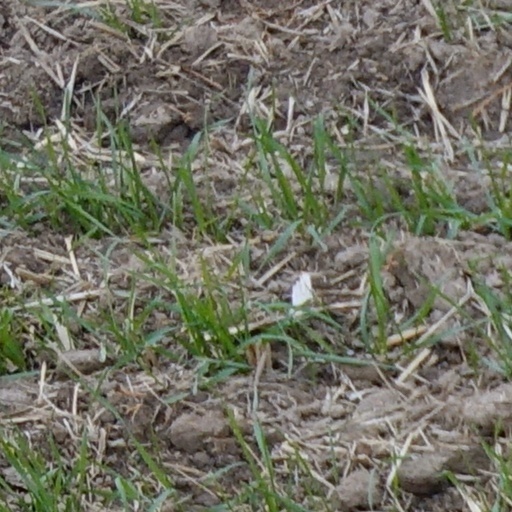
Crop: wheat